Noelle (2019 film)

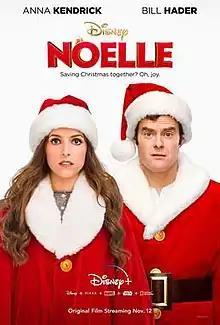
Promotional poster

Noelle is a 2019 American Christmas fantasy comedy film written and directed by Marc Lawrence, produced by Walt Disney Pictures and distributed by Walt Disney Studios Motion Pictures. The film stars Anna Kendrick, Bill Hader, Kingsley Ben-Adir, Billy Eichner, Julie Hagerty, and Shirley MacLaine with supporting roles done by Diana Maria Riva, Maceo Smedley, Jason Antoon, Michael Gross, and Billy Griffith. The film tells the story of the daughter of Santa Claus who goes to look for her brother who is next in line to become the new Santa Claus when he doesn't return from a week off and enlists a private investigator to help find him. She must find her brother and bring him back in time for Christmas. It was filmed from October 2017 to January 2018 in British Columbia and Woodstock, Georgia.